Domenico Carpinoni

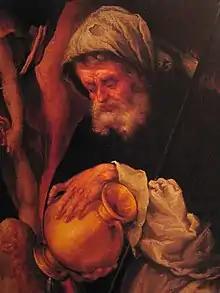
Domenico Carpinoni, "The Virgin and St. Joseph intercede with the Trinity", (detail), Basilica Santa Maria Assunta, Clusone, Bergamo, Italy

Domenico Carpinoni (1566 – 11 June 1658) was an Italian painter of the Renaissance period. He was born at Clusone in the Valle Seriana. He was sent to Venice when young, and became a pupil of the younger Palma il Giovane. He painted a "Birth of St. John the Baptist" and "Descent from the Cross" for the principal church of Clusone a "Transfiguration" for the Chiesa di Monasterolo del Castello in the Valle Cavallina, and an "Adoration of the Magi" for the church of the Padri Osservanti at Lovere.